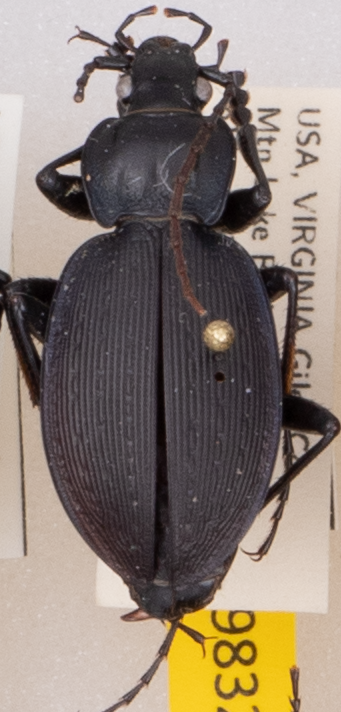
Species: Carabus goryi
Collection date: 2021-06-01
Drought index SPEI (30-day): -1.85
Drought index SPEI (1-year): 0.678
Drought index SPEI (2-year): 1.45